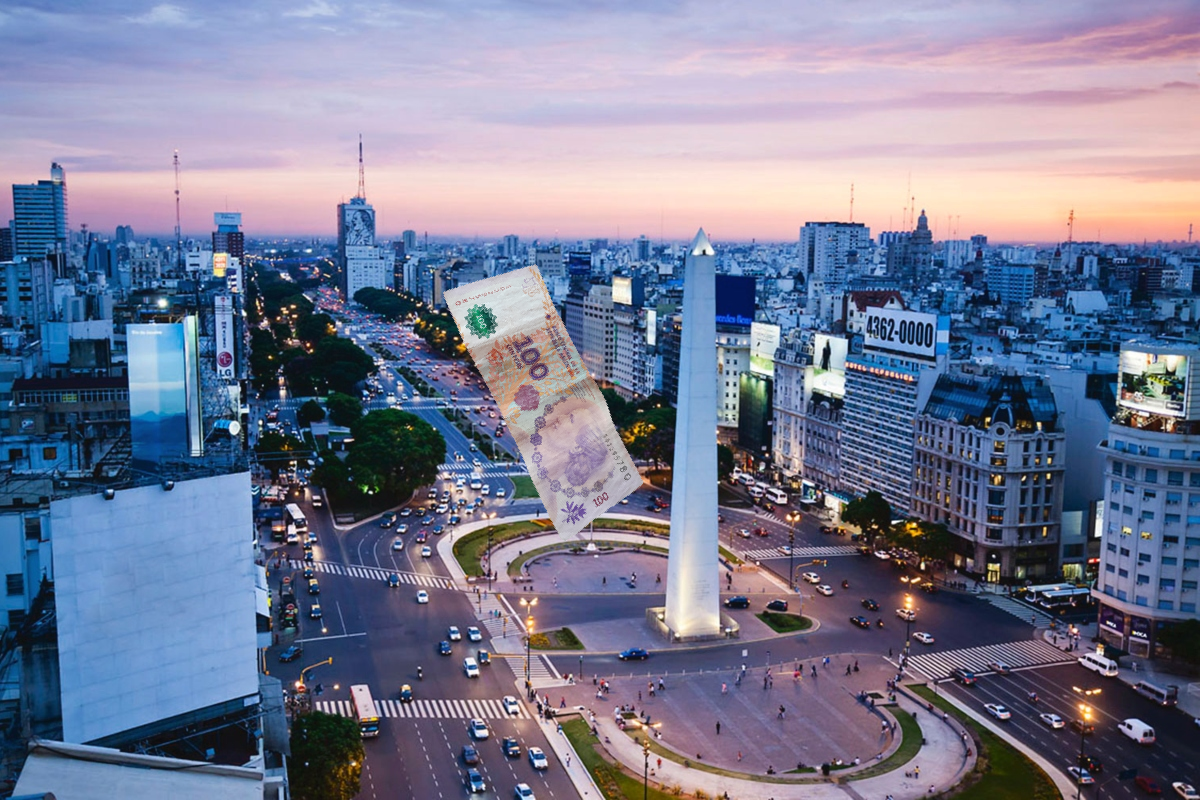
Denominación: 100